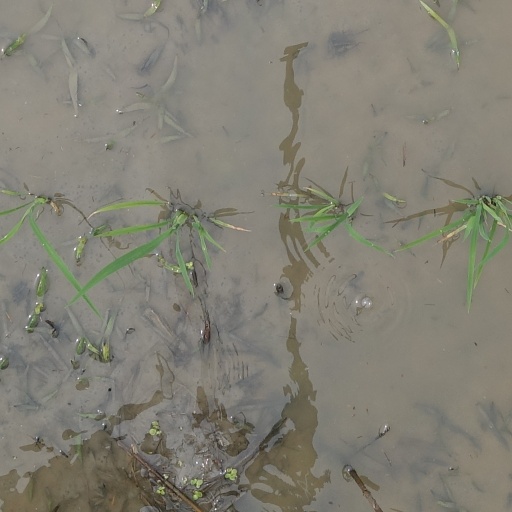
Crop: rice